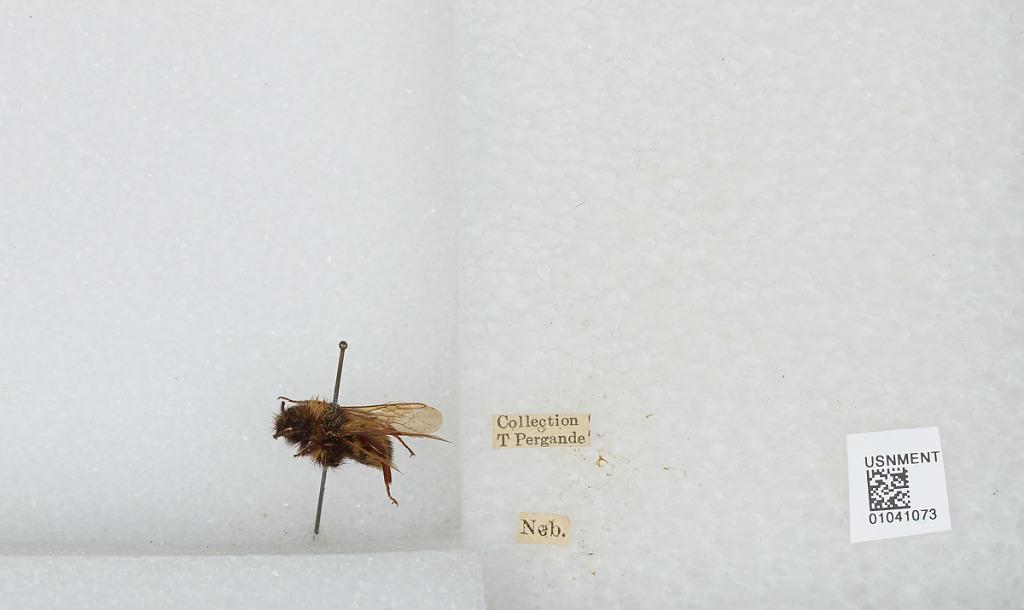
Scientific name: Bombus sp.
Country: United States
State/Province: Nebraska